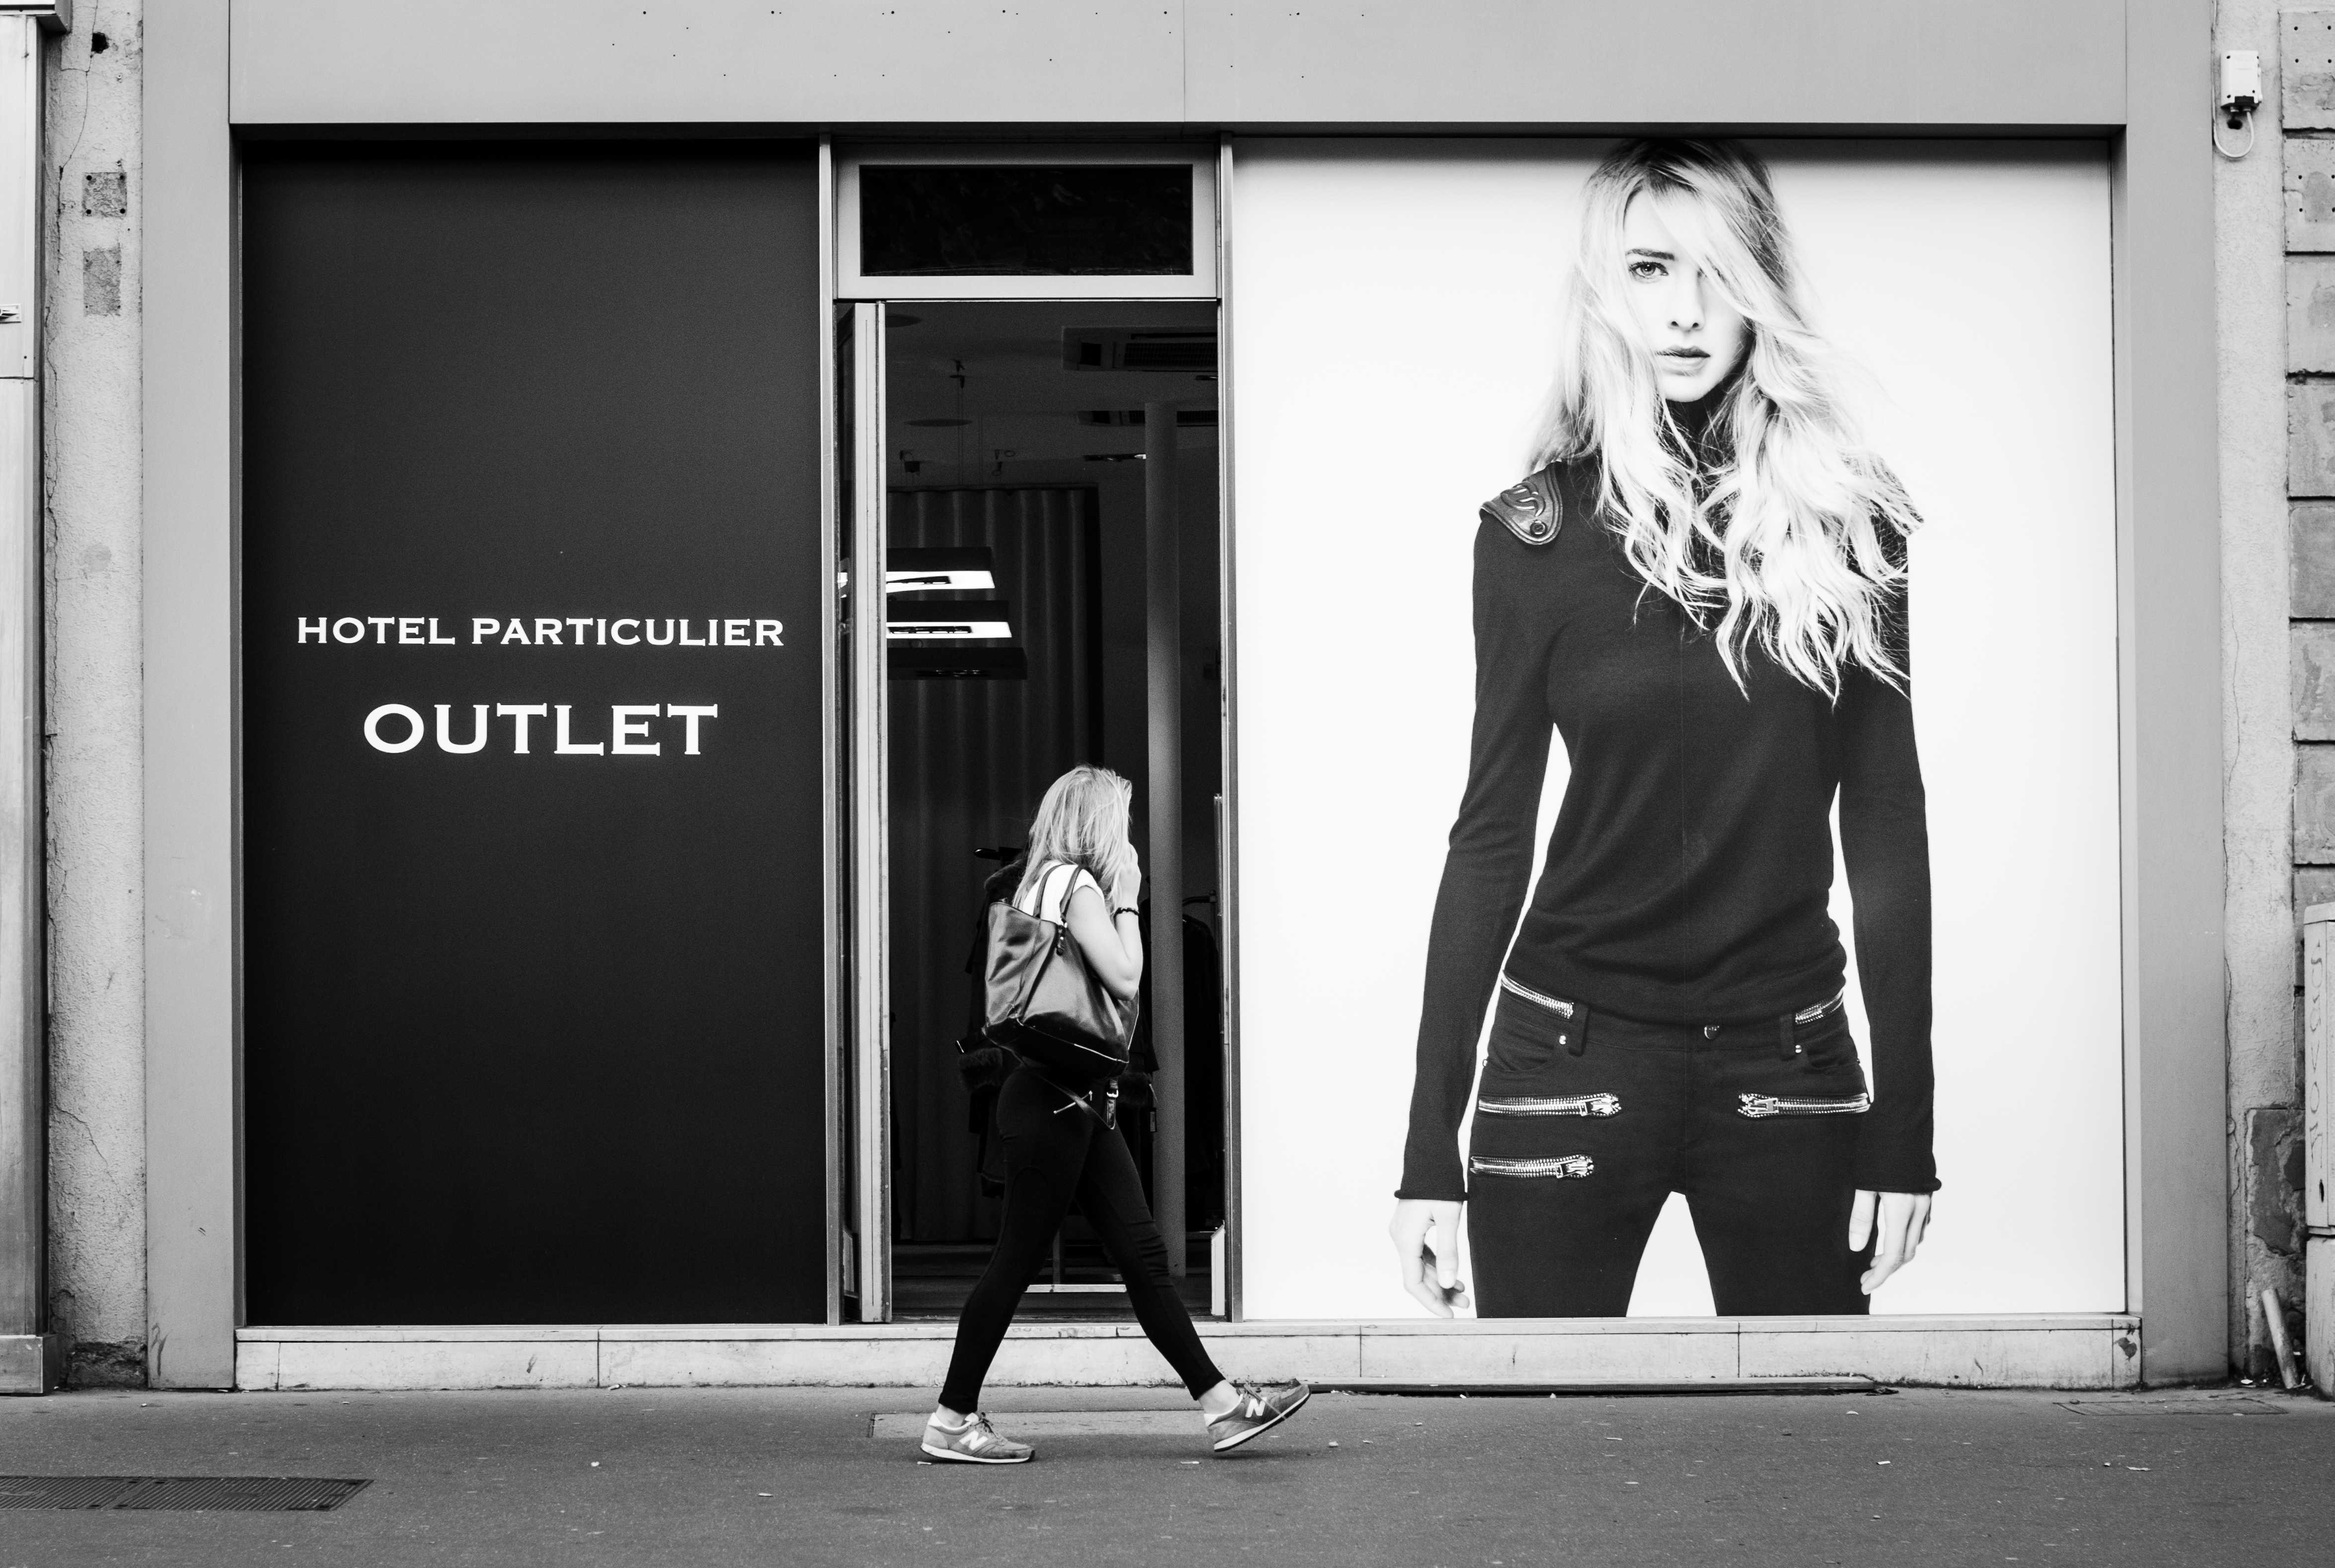
black and white, white, street, photography, france, portrait, fashion, black, monochrome, brand, photograph, fotografie, schwarz, image, grn, frankreich, weis, einfarbig, monochrom, strasburg, alexander, strasen, burghardt, copy, kopie, photo shoot, monochrome photography